Alpha Rho Chi Fraternity House (Champaign, Illinois)

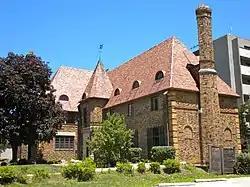

The Alpha Rho Chi Fraternity House is a historic fraternity house located at the University of Illinois at Urbana–Champaign in Champaign, Illinois. The house was added to the National Register of Historic Places on May 23, 1997.